17A

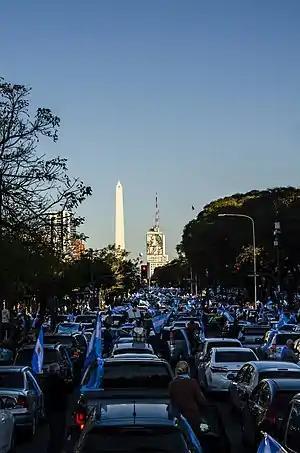
Protests in the 9 de Julio Avenue

On the 30th of July, the President sent the Congress a Bill for Justice Reform with the objective, according to Fernández, of being able to "better organize the Federal Justice and overcoming the crisis affecting the credibility and well-function of the Federal Criminal Justice. This project foresaw the unification of Criminal and Economic Justice and the creation of 23 new courts, what would dilute the influence of the country's 12 federal judges, as well as the merger of appeal courts and imposing several new procedure rules for Federal Judges. Also, an Advisory Board was created to propose reforms on the Supreme Court and the Council of Magistracy.